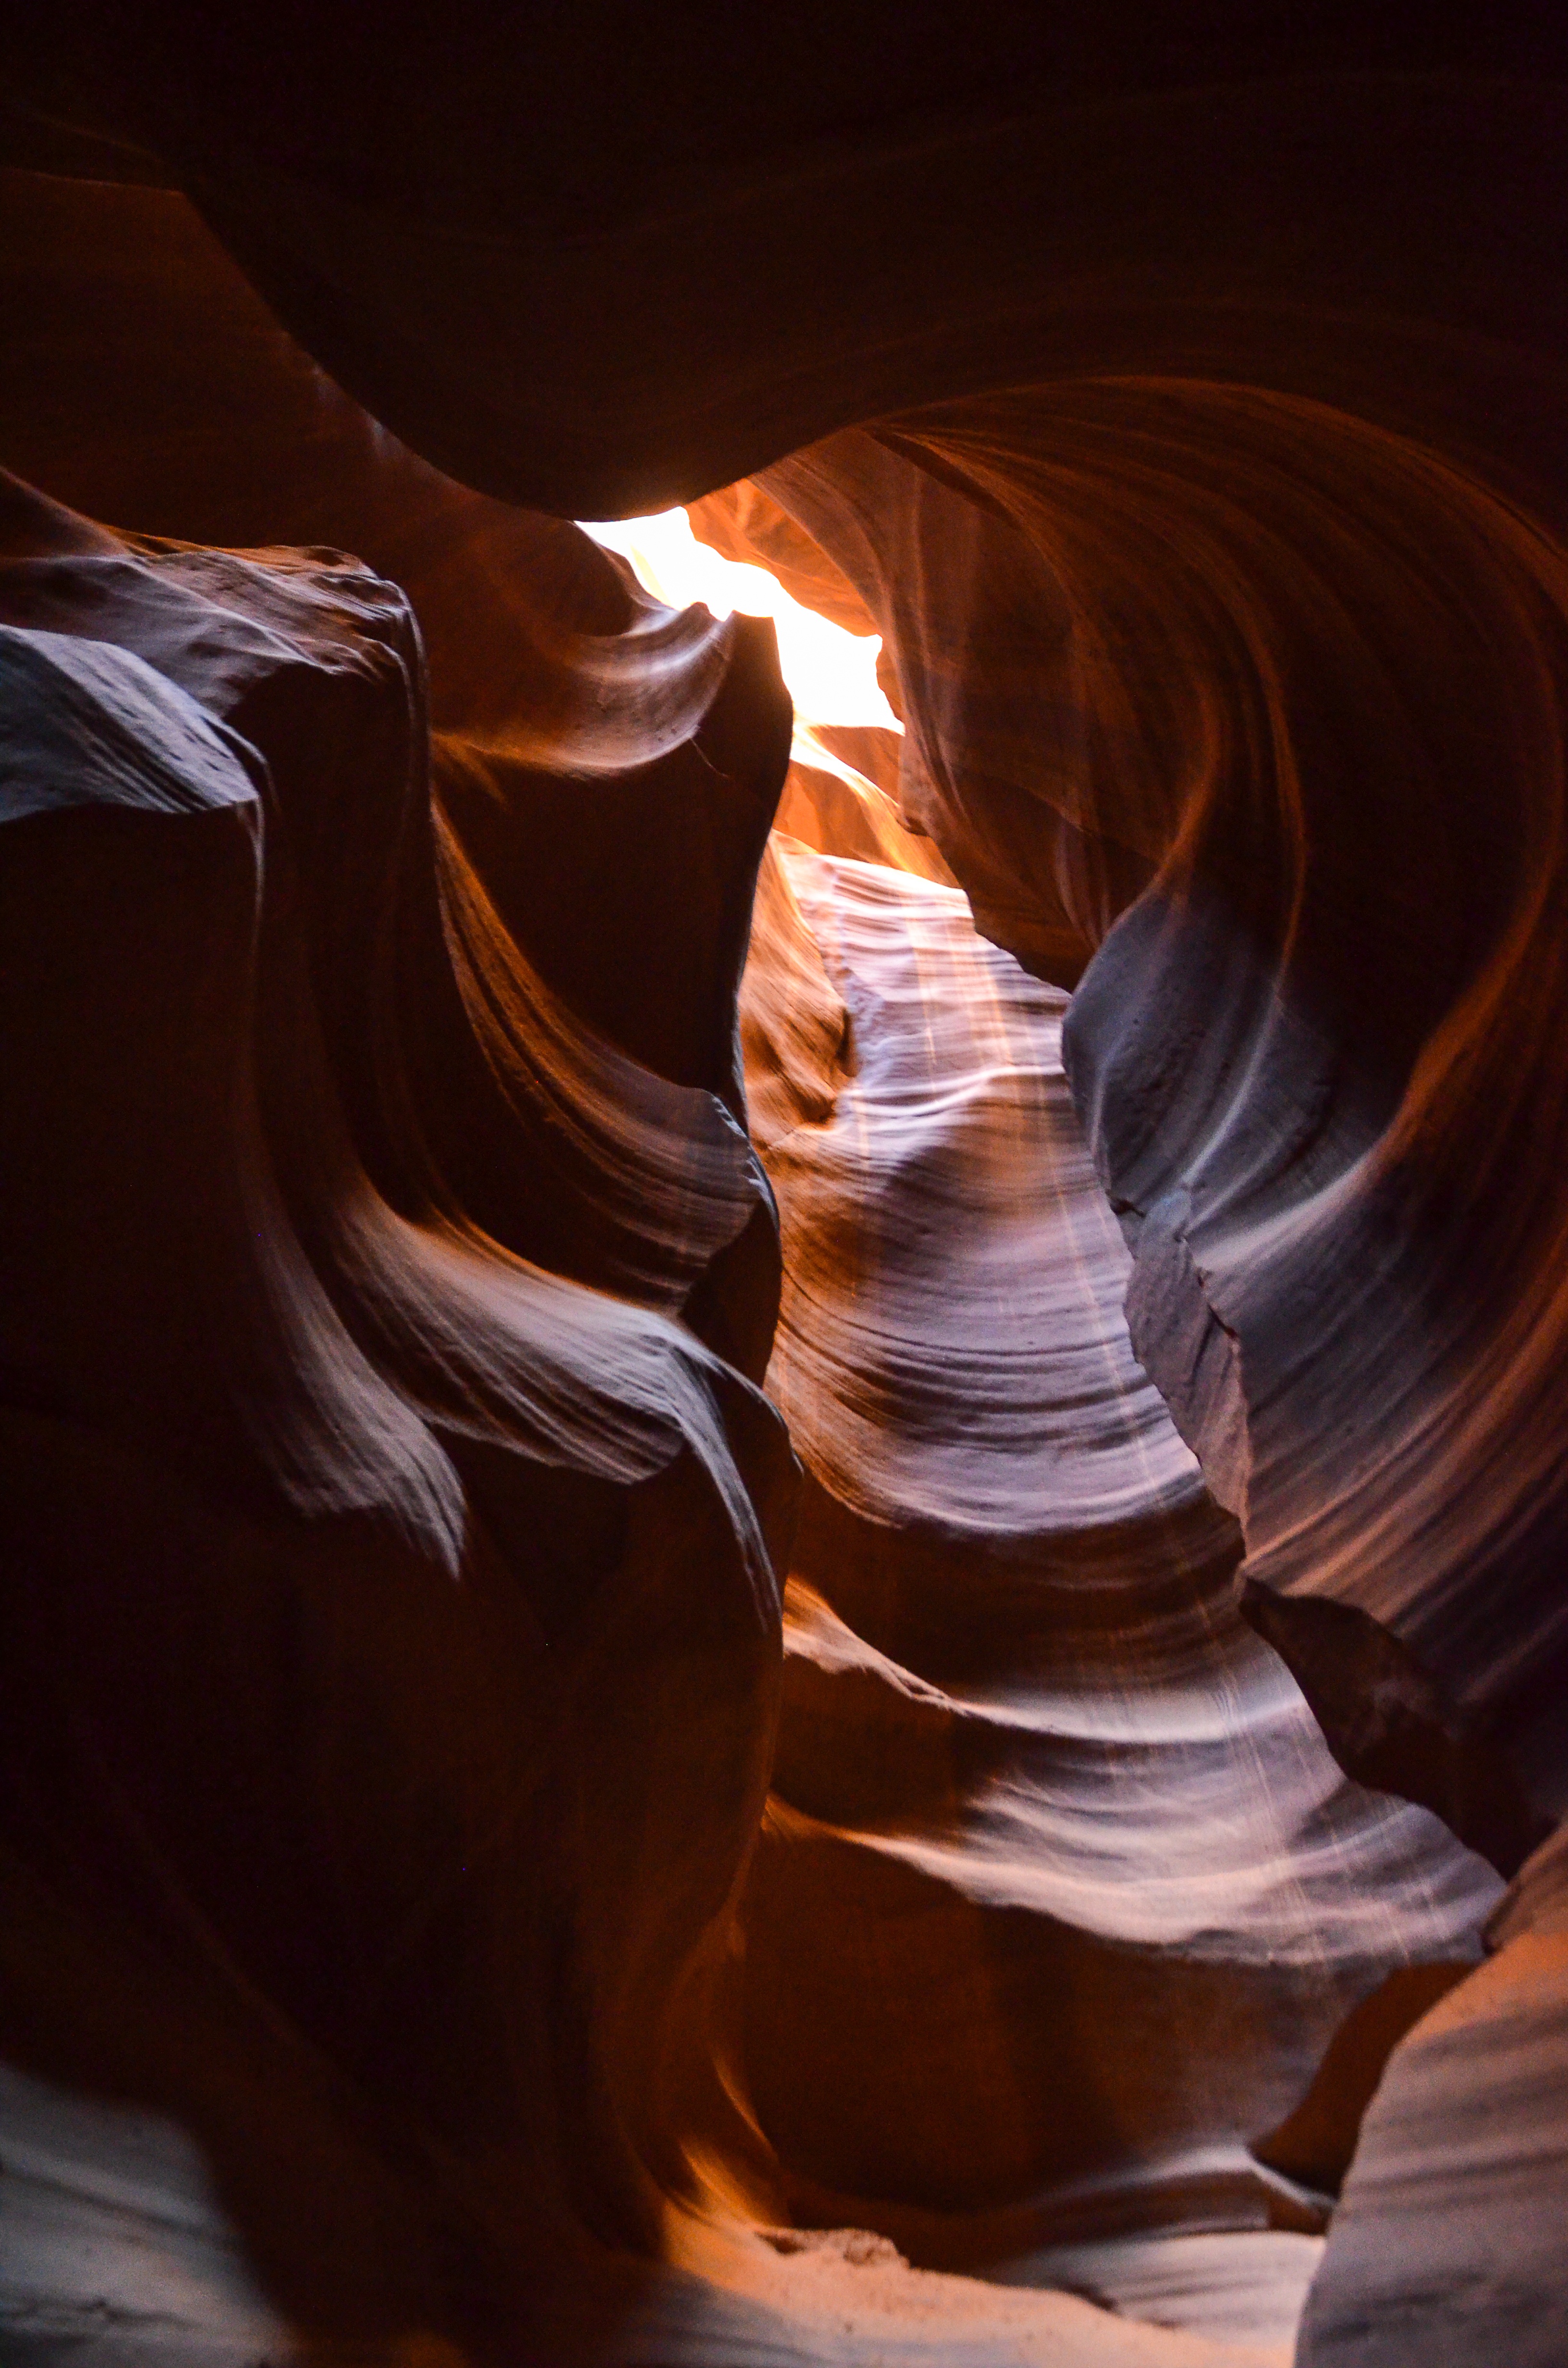
rock, light, sunlight, formation, cliff, color, usa, america, page, erosion, arizona, antelope canyon, temple, navajo, form, sand stone, slot canyon, south west, antelope creek